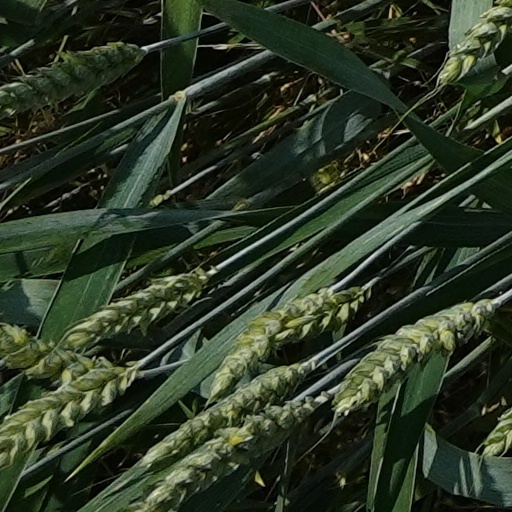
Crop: wheat